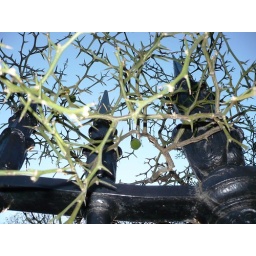
Cool shot of ornamental orange tree against the Jefferson family graveyard gate.